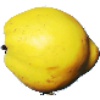
Label: Quince 1